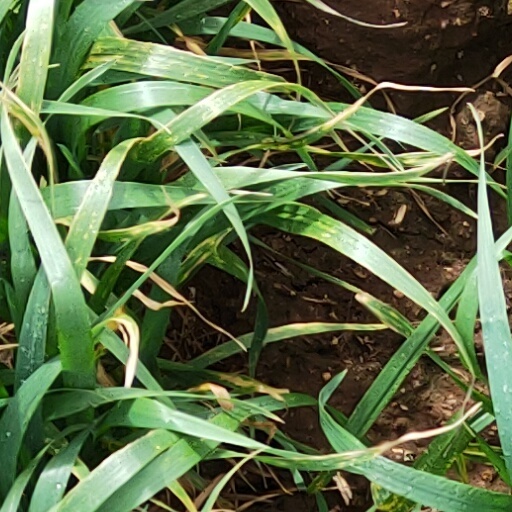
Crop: wheat